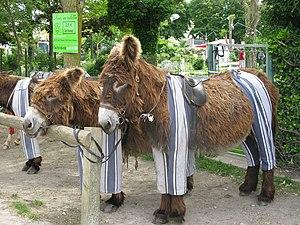
Deux baudets du Poitou (Equus asinus) en culotte, à Saint-Martin-de-Ré.
Saint-Martin-de-Ré est une commune du Sud-Ouest de la France, située sur l'île de Ré, dans le département de la Charente-Maritime. Ses habitants s'appellent les Martinais et les Martinaises.
L′âne du Poitou, communément nommé à tort baudet du Poitou, est une race d'ânes très ancienne originaire du Poitou, dans l’ouest de la France. Très facilement reconnaissable par son pelage caractéristique d'une longueur peu commune chez un équidé, c’est un âne de grande taille avec une forte ossature. Sa sélection s’est faite au cours des siècles dans une optique unique de production de mulets, activité très lucrative pour la région jusqu’au milieu du XXᵉ siècle. Menacé de disparition faute de débouchés, il fait l’objet de plusieurs plans de sauvegarde visant à stabiliser les effectifs de la race et assurer sa pérennité. Si sa reconversion au bât et à l’attelage est réelle, il reste avant tout un animal emblématique de la région, souvent mis en avant dans des manifestations rurales locales.